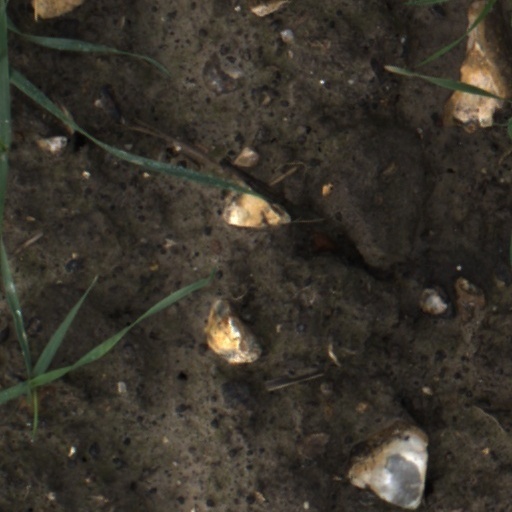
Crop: wheat